National Route 12 (Morocco)

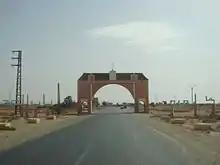

Route 12 is approximately 450 kilometers (280 miles) long, running eastward from Berrechid through several notable towns, including Khenifra, Demnate, and Tinghir. The route connects the Casablanca-Settat region to the Drâa-Tafilalet region, providing access to the High Atlas Mountains and connecting travelers to destinations in Morocco’s inland and southern regions.